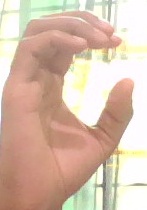
ASL sign: C